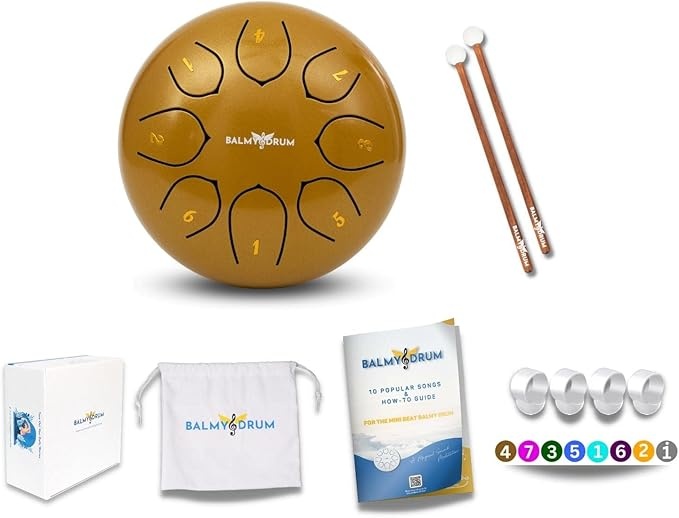
The Balmy Drum - 8 Note 6 Inch Steel Tongue Drum, Steel Drum Instrument, Drums For Children and Adults, Balmy Drum Set for Kids with Music Book, Handpan, Mallet and Carry Bag (Gold)
About This — High Quality — The surfaces of the steel pan drum are covered with paint that is pollution-free and never fades; Our steel - metal drum is manufactured of material and handcrafted by our master artisans with expertise of tounge drum — Easy to Learn — Our hand pan drum like instrument is expertly tuned to produce a crisp and enchanting sound effect; Our tongue drums for adults and balmy drum for kids are made so that even those with no musical training or sense of rhythm may rapidly create lovely sounds — For Kids or Adults in Various Occasions — This Balmy world drum enables you to produce clear, Buddha-like tones, that can help you relax and clear your mind in preparation for soul healing; This aspect of our handpan drum is balmy drums for adults; In this case, it is frequently employed in a variety of contexts, including yoga, meditation, mind-body practices, and religious activities; It is appropriate for music fans of all ages, it could be your steel tongue drum for kids or adults — Great Gift Idea — This harmony drum will produce clear, vivid sounds that everyone appreciates and is a wonderful gift idea for someone who enjoys music; Each drum has a gorgeous polish and is incredibly durable; It also comes with a chic and useful carrying case; Best gift idea as steel drums instruments for adults or steel drums instruments for kids Overview Color : Gold Brand : Balmy Drum Material : Alloy Steel Model Name : 8 Tones and 6" Gold Item dimensions L x W x H : 6 x 6 x 5.5 inches
Brand: BalmyDrum
Category: Arts & Entertainment > Hobbies & Creative Arts > Musical Instruments > Percussion > Hand Percussion > Hand Bells & Chimes